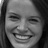
Emotion: happy